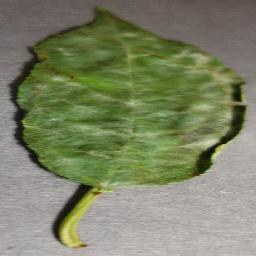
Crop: cherry
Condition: (including_sour)_powdery_mildew